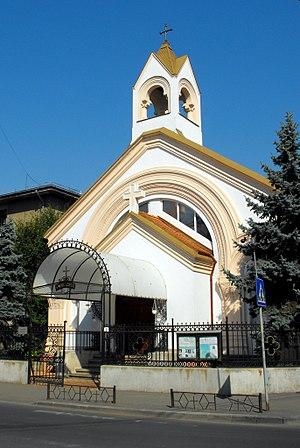
SACRE COEUR de Bucarest